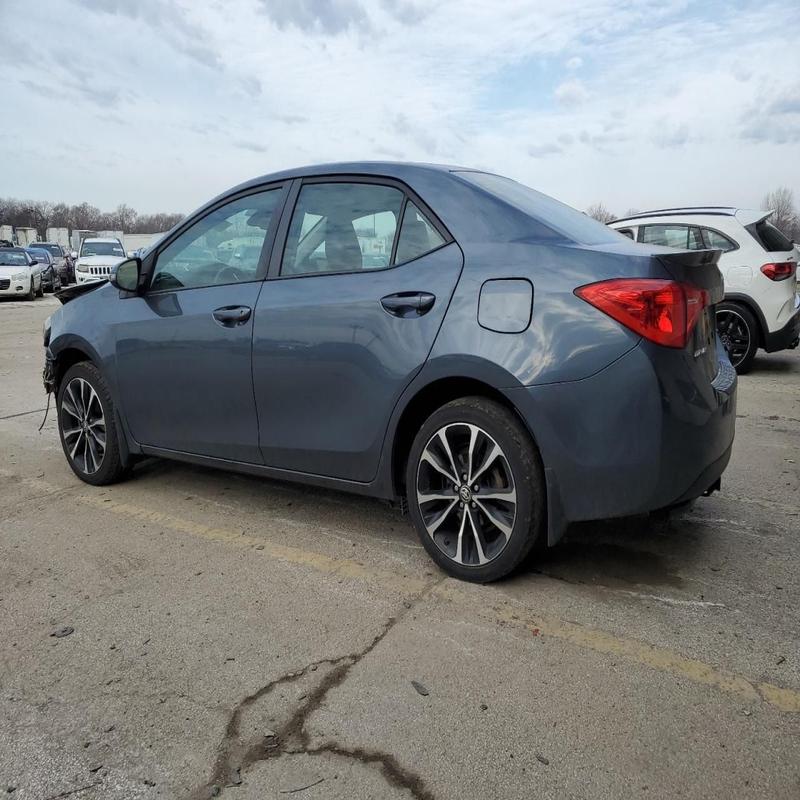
Aucun dommage détecté.
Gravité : aucun